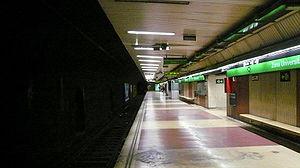
Zona Universitària est une station de métro espagnole de la ligne 3 et de la ligne 9 du métro de Barcelone. Elle est située au croisement entre Avenida del Doctor Marañón et l'Avenida Diagonal, sur le territoire de la ville de Barcelone dans la province éponyme en Catalogne.